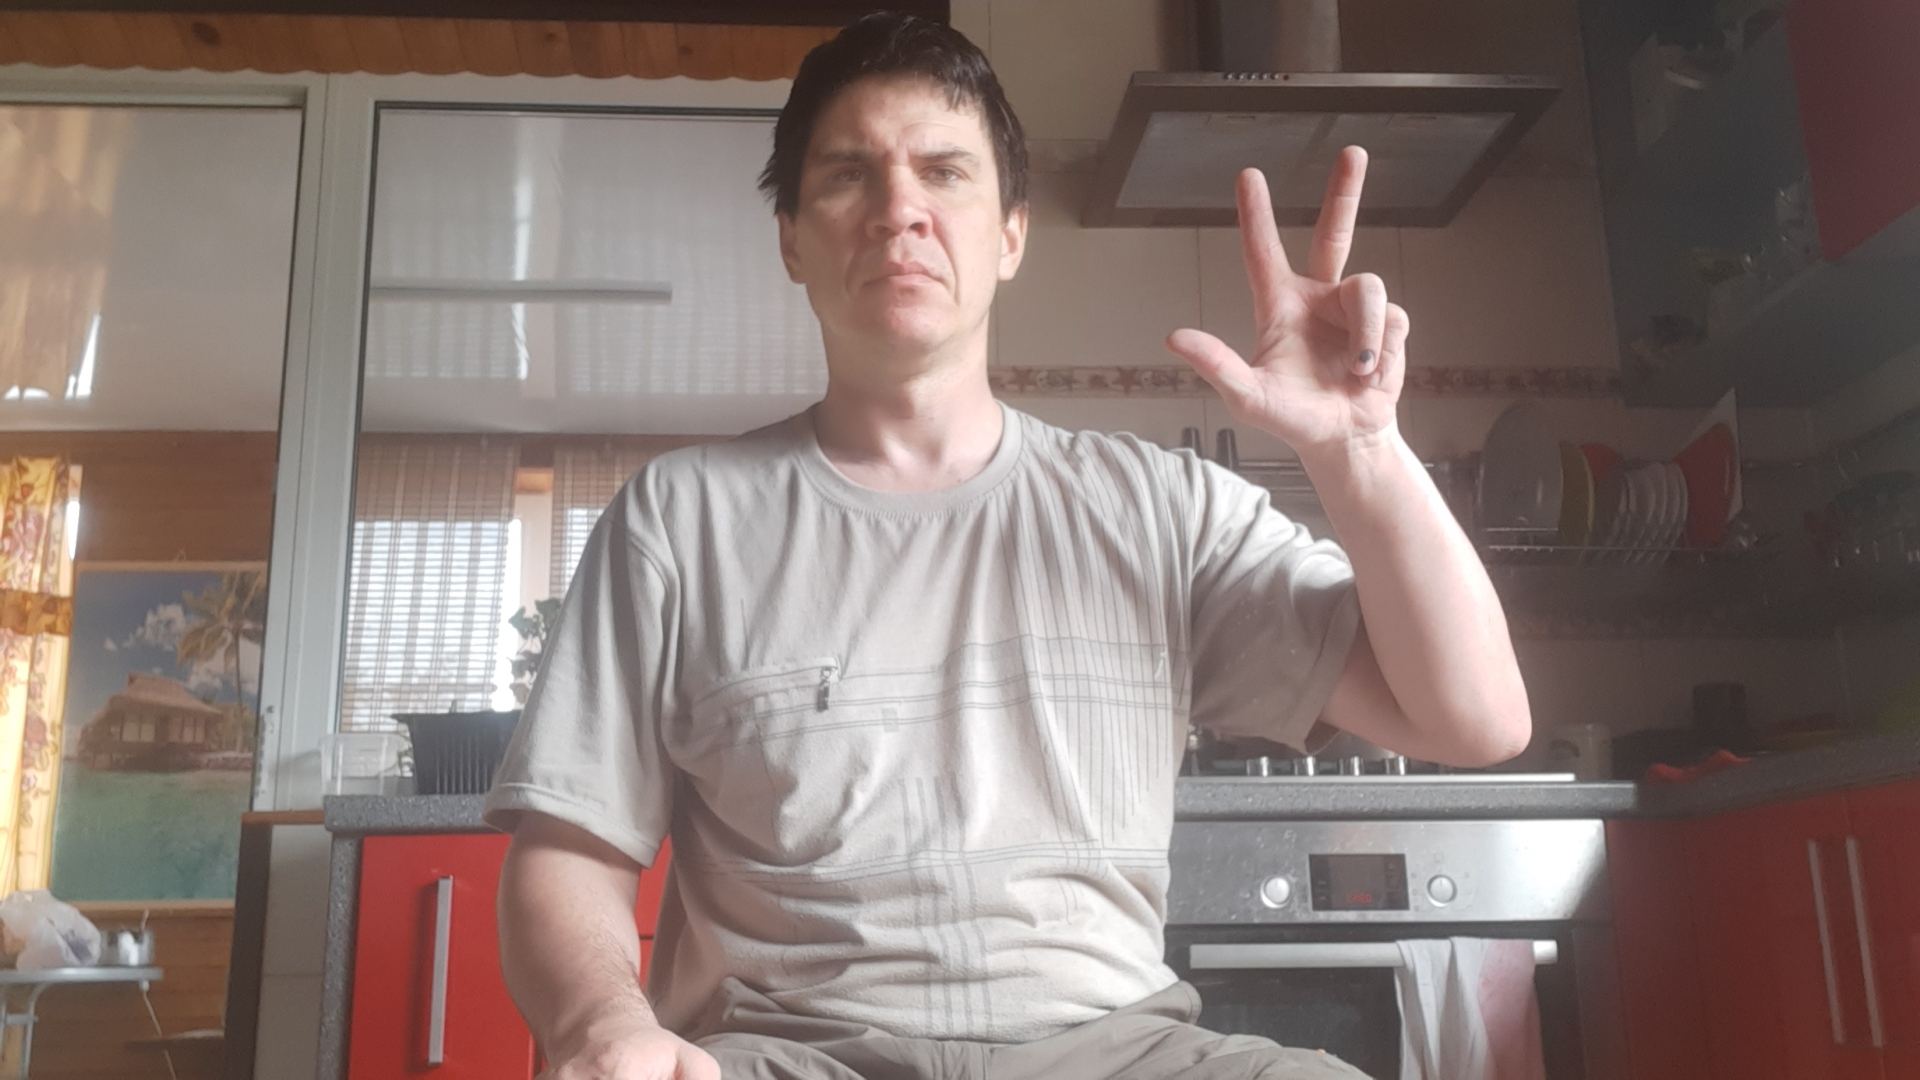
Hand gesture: three2